2024 Mission 200 at The Glen

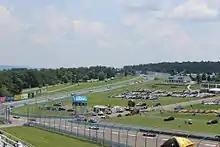
Watkins Glen International, the circuit where the race was held.

Watkins Glen International (nicknamed "The Glen") is an automobile race track located in Watkins Glen, New York at the southern tip of Seneca Lake. It was long known around the world as the home of the Formula One United States Grand Prix, which it hosted for twenty consecutive years (1961–1980), but the site has been home to road racing of nearly every class, including the World Sportscar Championship, Trans-Am, Can-Am, NASCAR Cup Series, the International Motor Sports Association and the IndyCar Series.